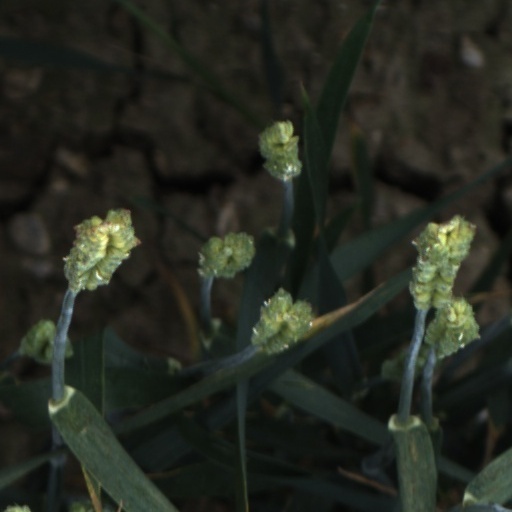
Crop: wheat